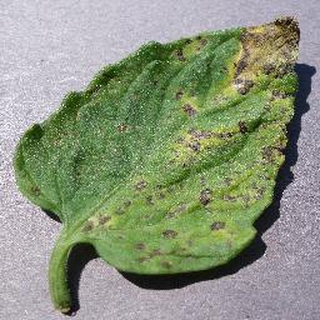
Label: tomato_septoria_leaf_spot